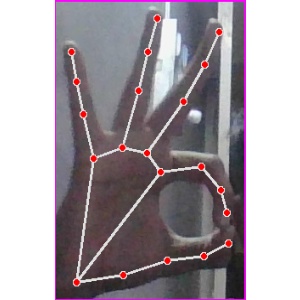
अक्षर: ण